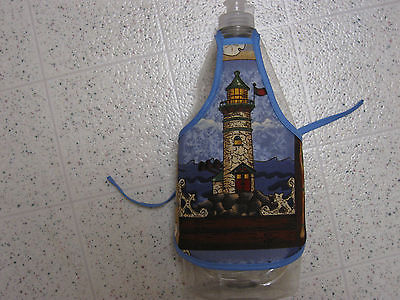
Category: toaster